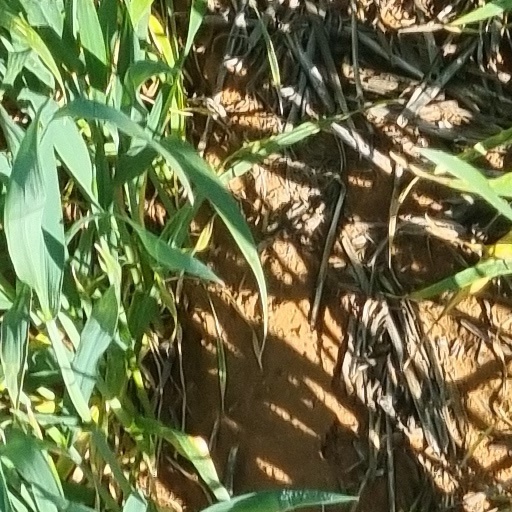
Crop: wheat